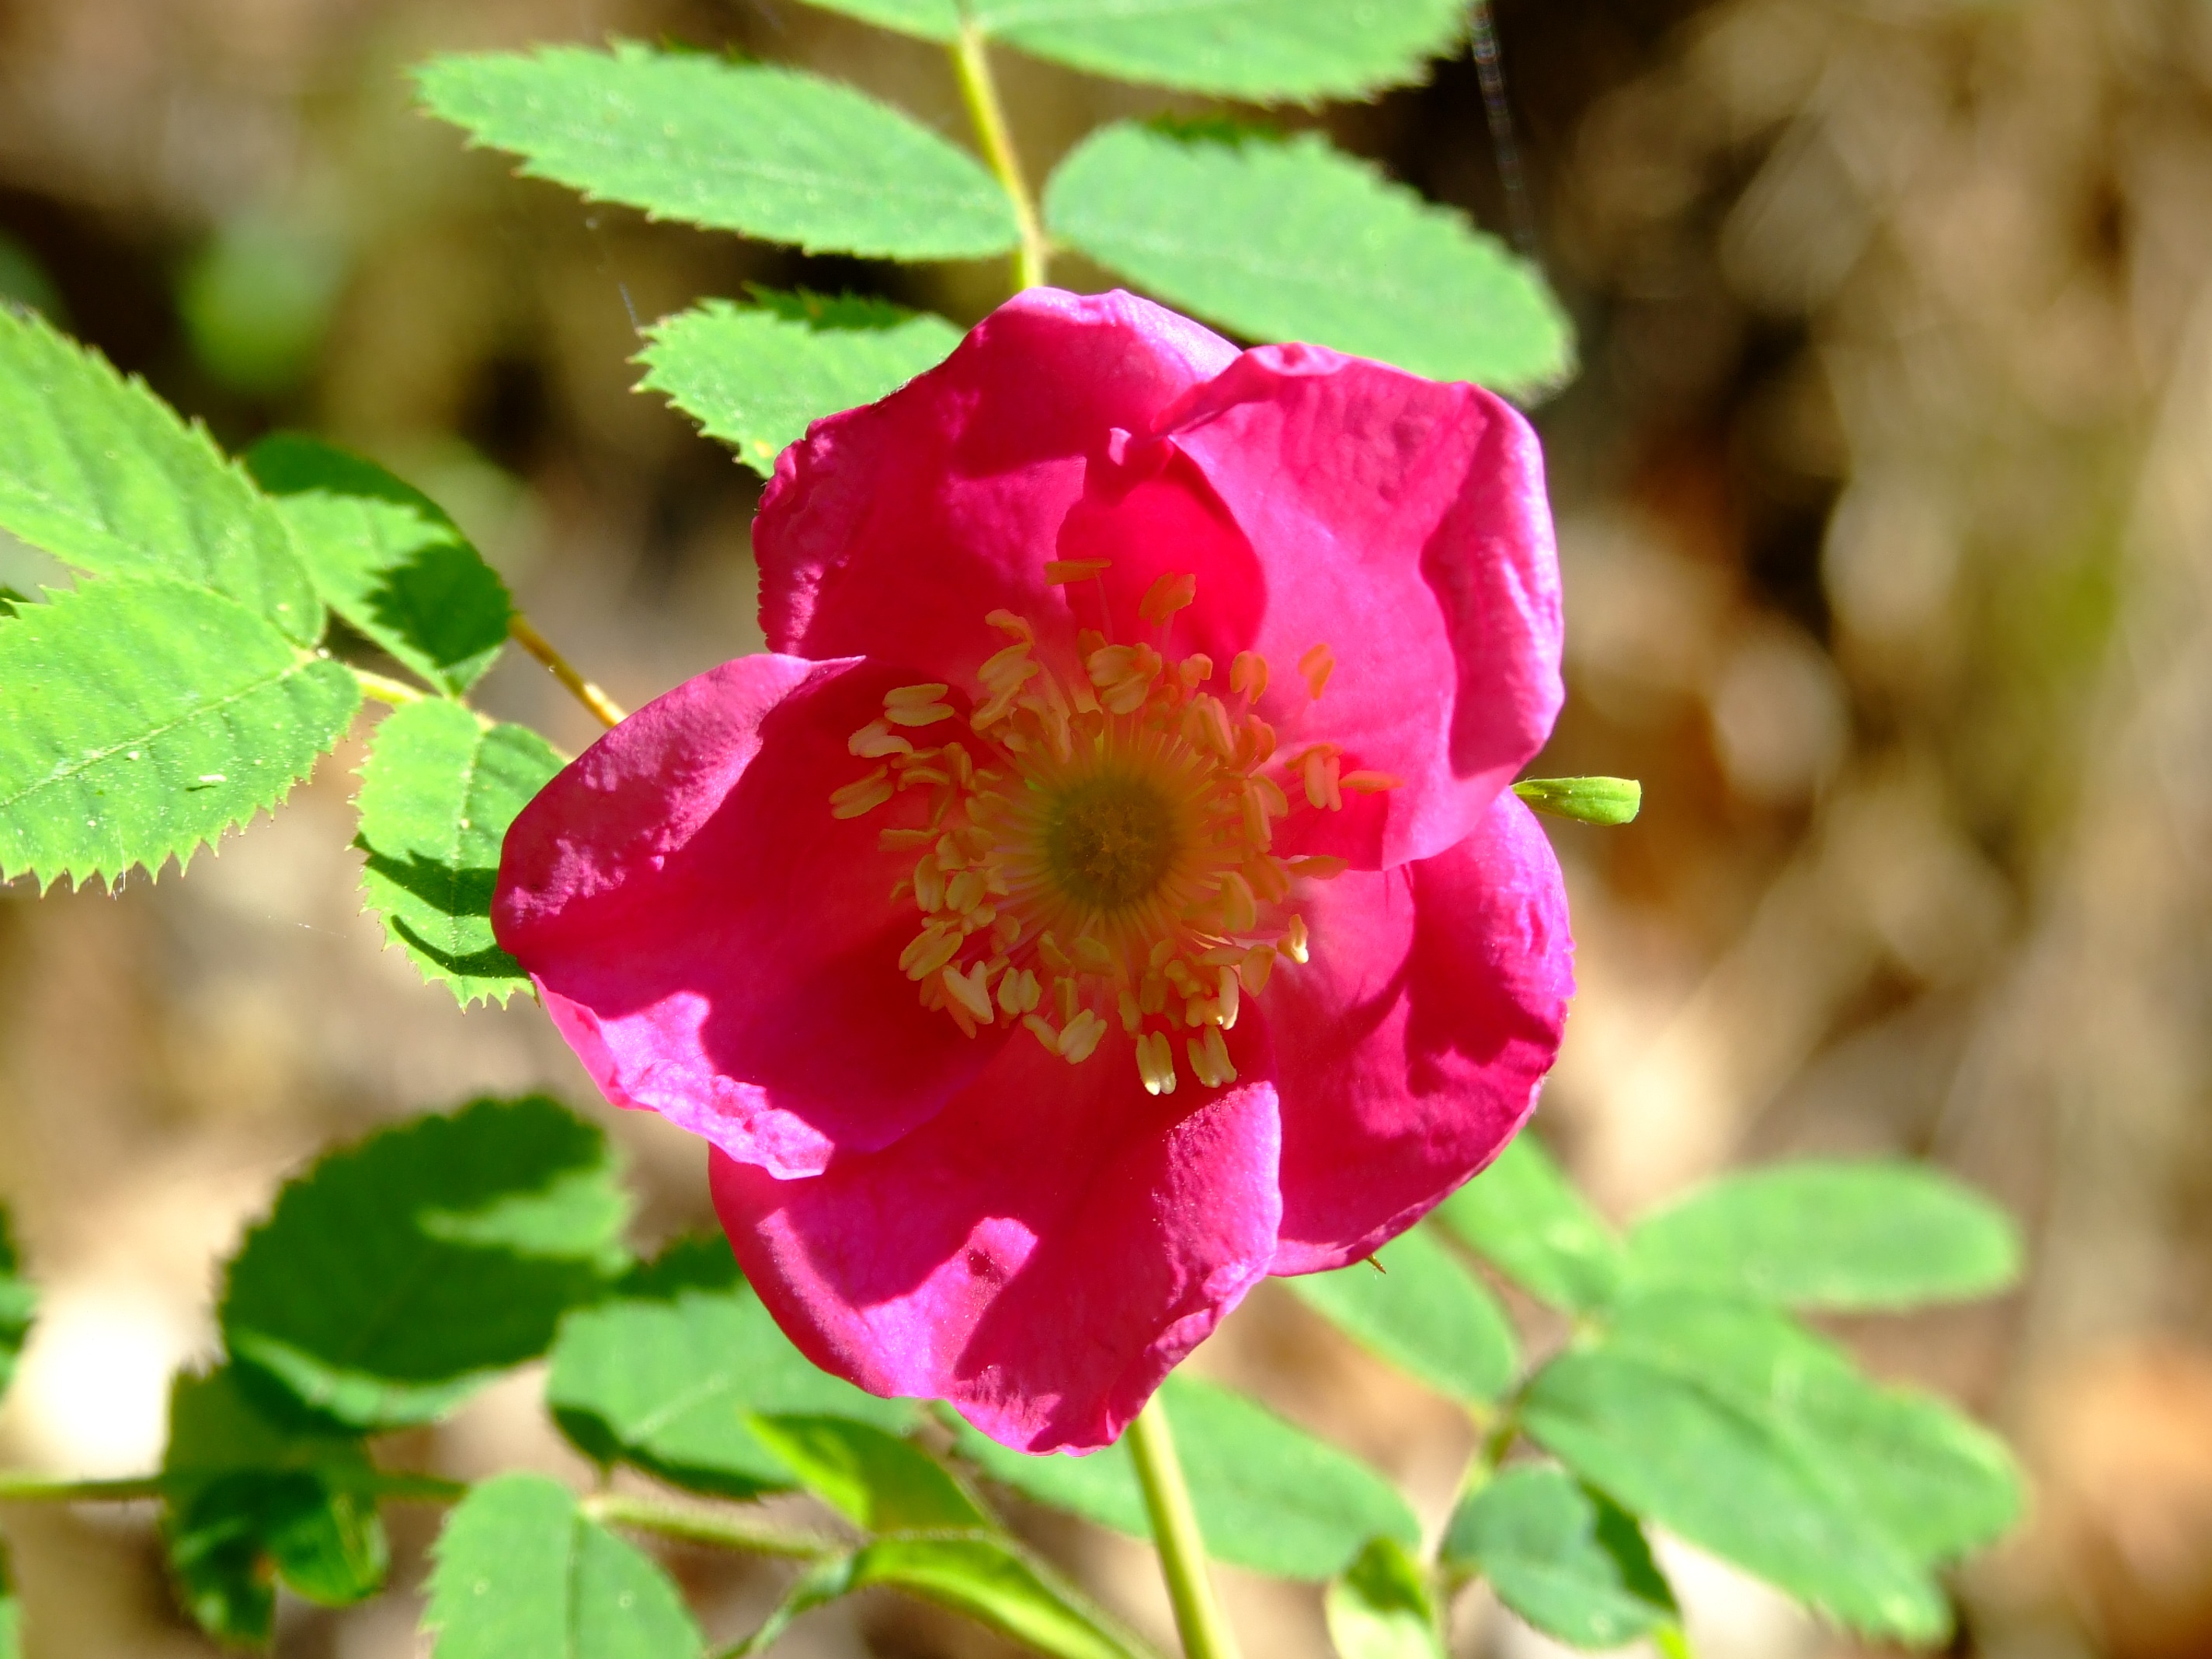
blossom, plant, flower, petal, wild, rose, botany, pink, flora, shrub, floribunda, macro photography, rosa canina, flowering plant, garden roses, rose family, rosa rugosa, land plant, rose order, rosa rubiginosa, rosa gallica, prickly rose